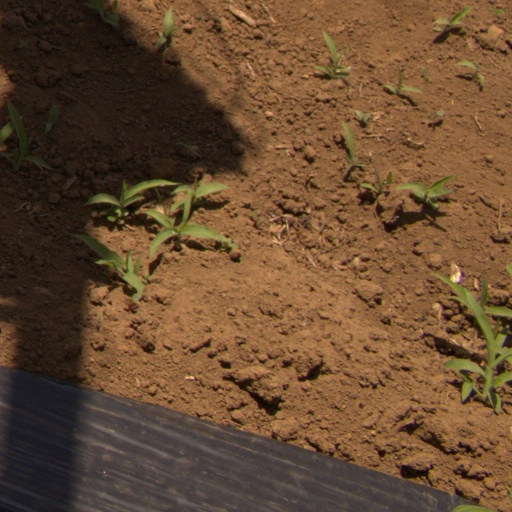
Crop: Jerusalem artichoke